Research Enterprises Limited

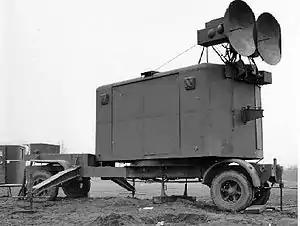
The GL Mk. IIIc was one of REL's more notorious products, released without factory testing and considered largely unusable as delivered.

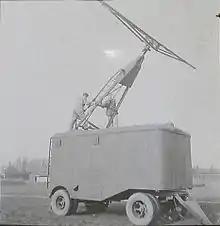
Much more successful was the Zone Position Indicator radar, or ZPI. A follow-on version, the MZPI, would go on to be the standard medium-range system in Canada, the UK and the US.

An office was opened in Toronto on 3 September 1940 to oversee the expansion, and the week of 14 to 20 October saw "much activity" by Howe, Sweny, Phillips and R.A. Hackbusch. Hackbusch had been hired away from Stromberg-Carlson by Phillips in order to run the electronics division.